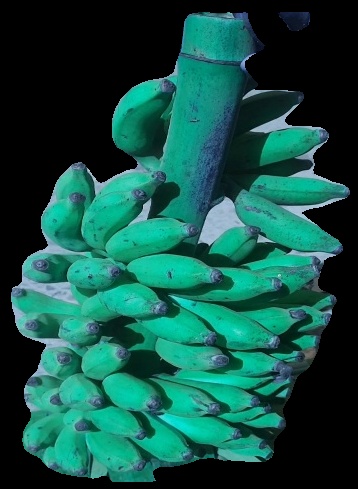
Variety: elakki-bale
Grade: grade3